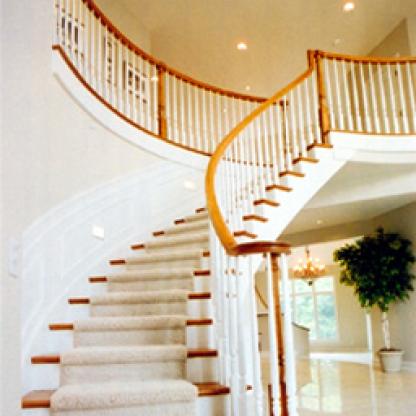
Scene: Indoor